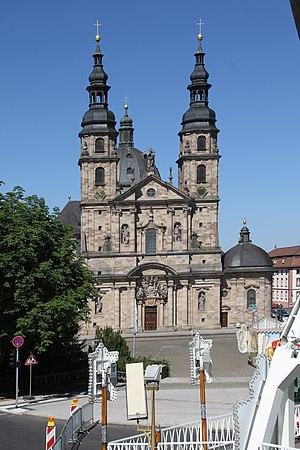
Cathédrale de Fulda